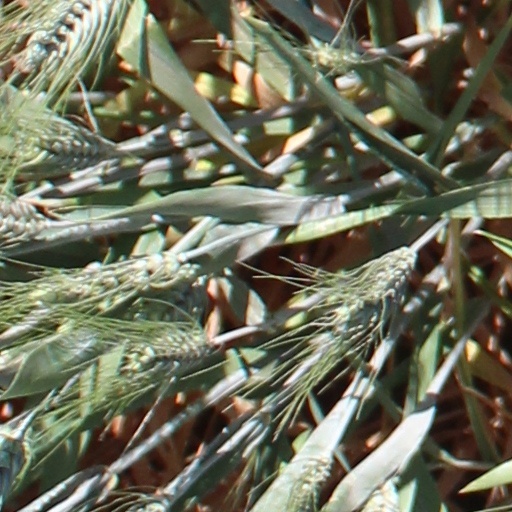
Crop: wheat